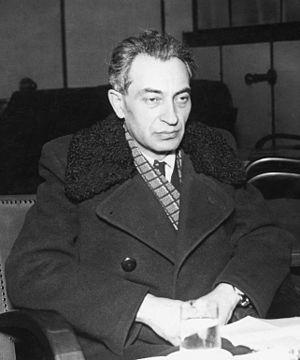
Ernő Gerő, né Ernő Singer le 8 juillet 1898 à Terbegec, et mort le 12 mars 1980 à Budapest, est un dirigeant du Parti des travailleurs hongrois dans la période qui a suivi la Seconde Guerre mondiale. Il est brièvement premier secrétaire du parti pendant l'Insurrection de Budapest en 1956.